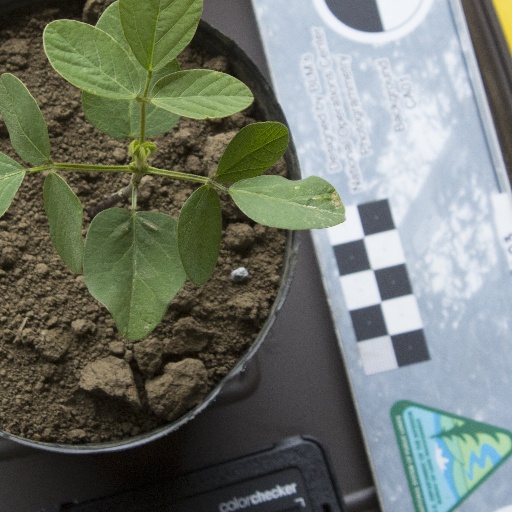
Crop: soybean